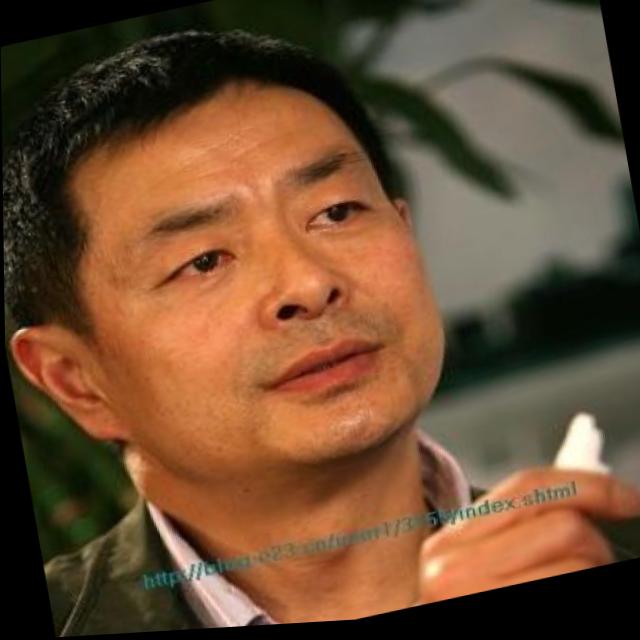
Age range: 45-64